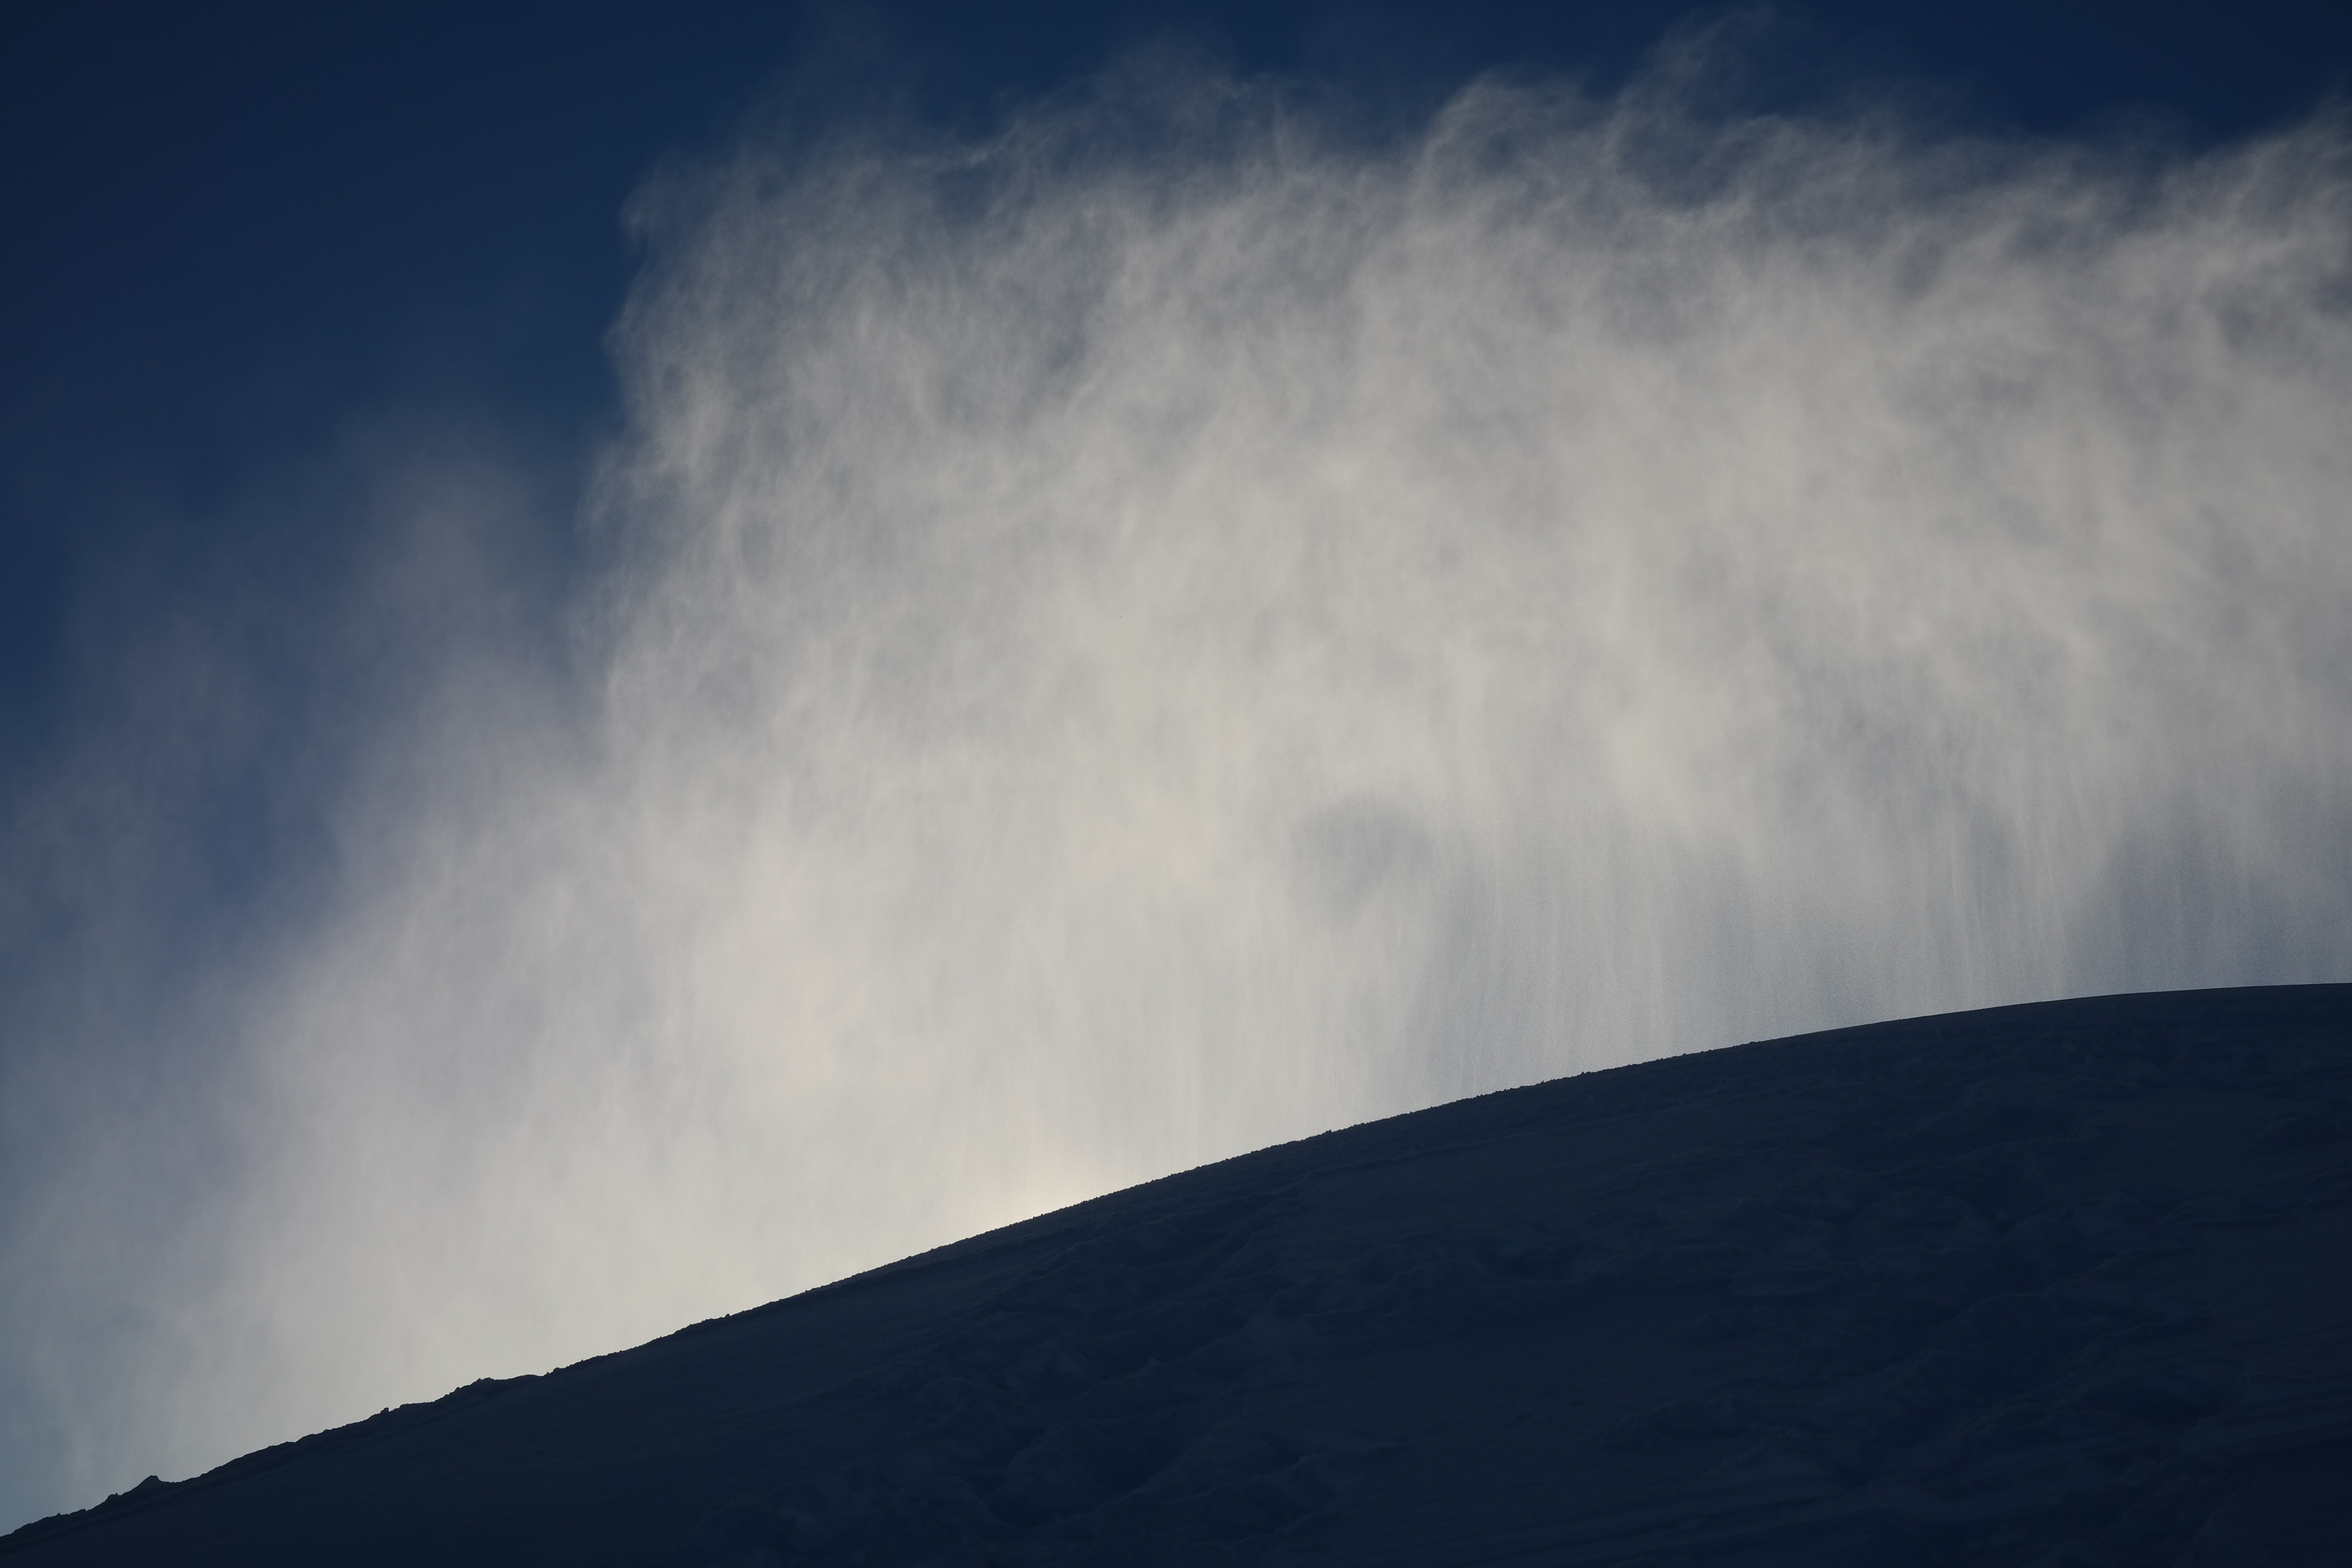
sea, horizon, mountain, snow, cloud, sky, sun, fog, sunlight, morning, wave, wind, dawn, atmosphere, spray, weather, back light, meteorological phenomenon, snow cannon, snow rain, snowmaking, atmospheric phenomenon, atmosphere of earth, geological phenomenon